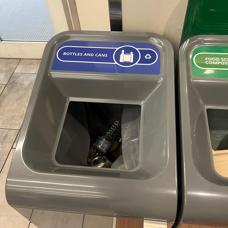
Label: recycling